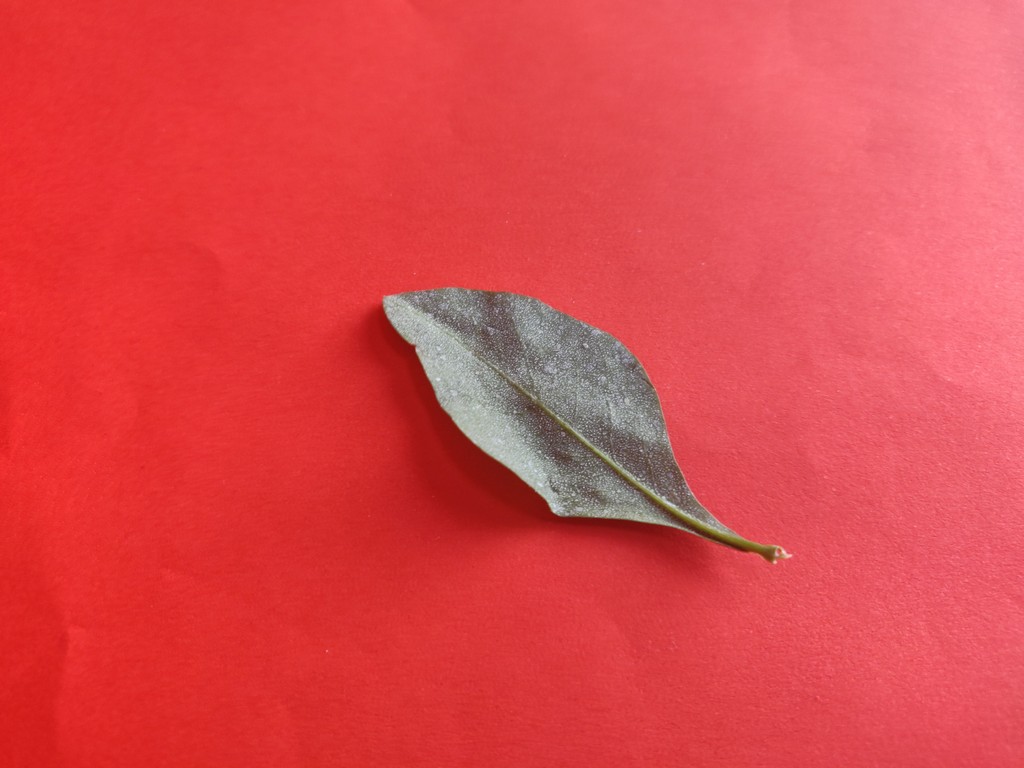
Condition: Unhealthy
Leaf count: single
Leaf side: back